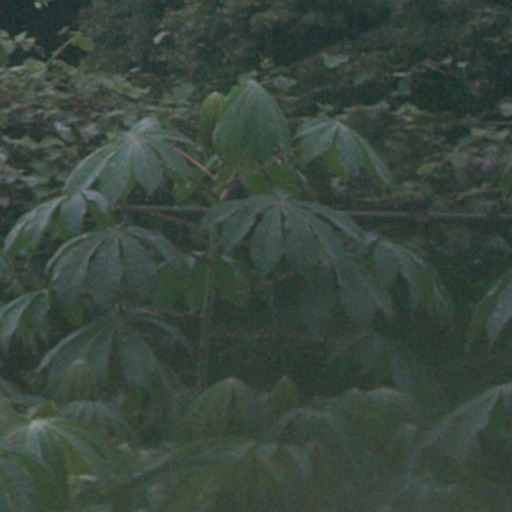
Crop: cassava